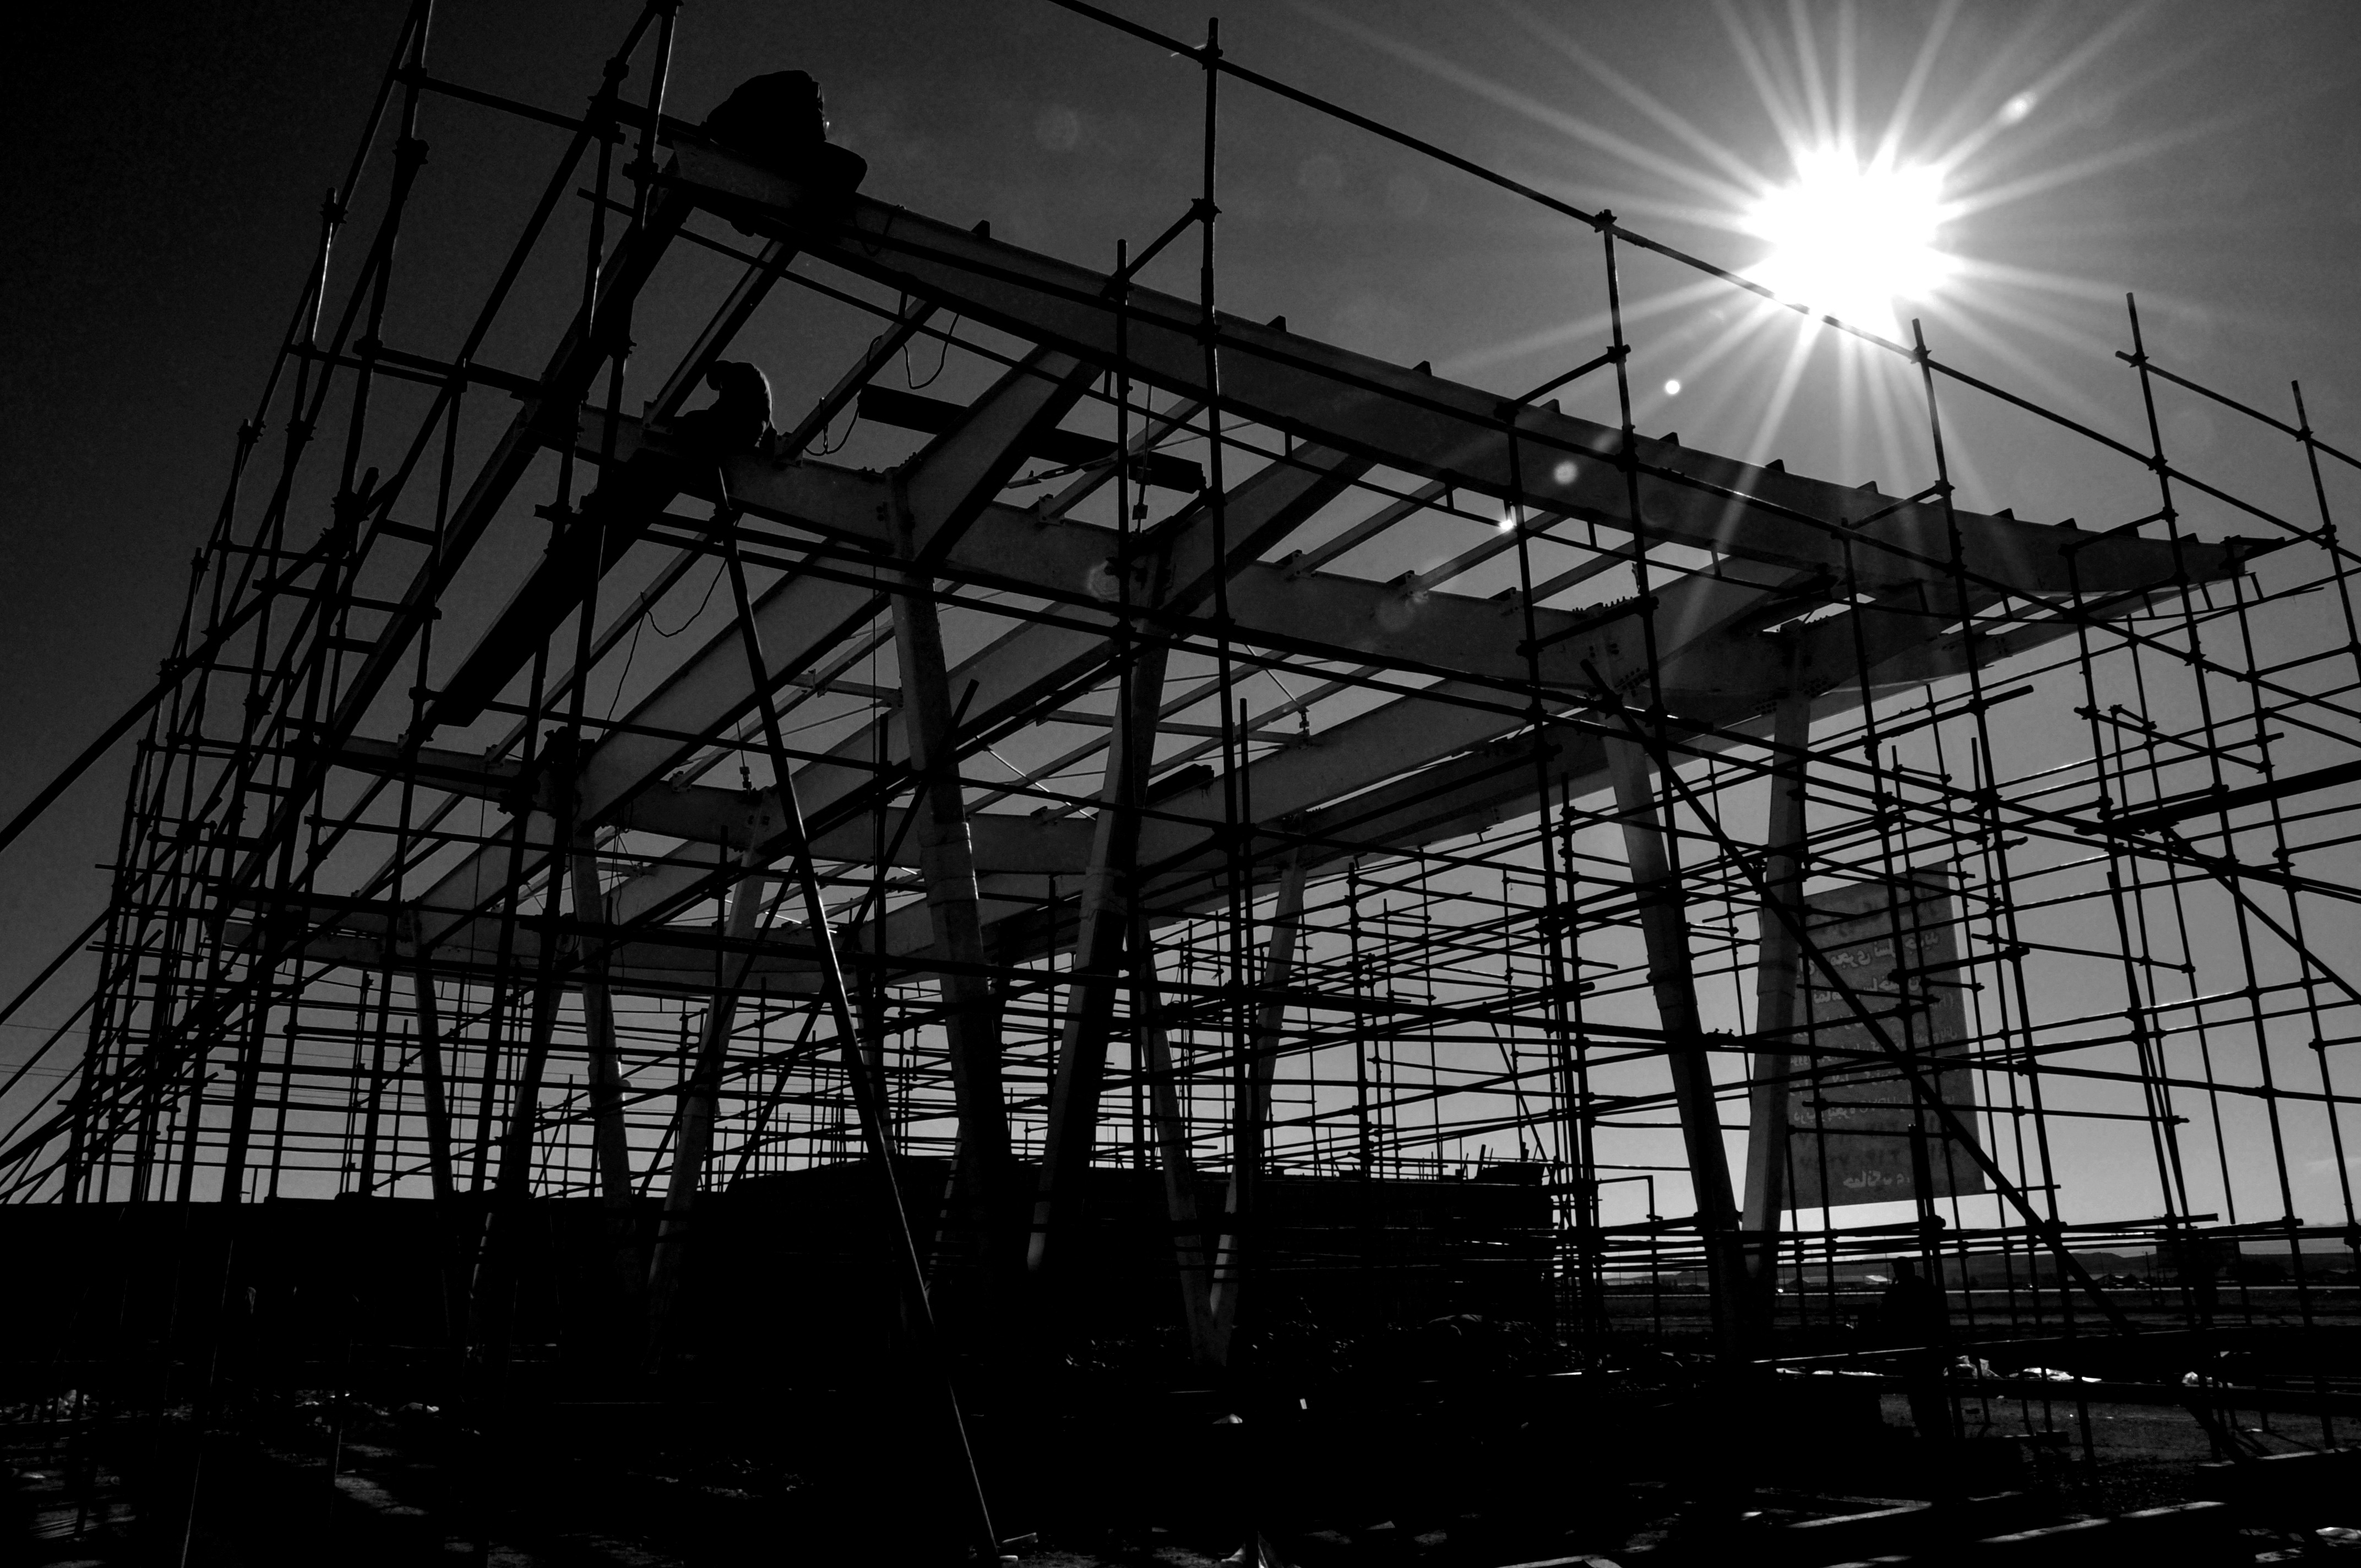
light, black and white, structure, line, darkness, industry, black, electricity, monochrome, stadium, shape, monochrome photography